Northwest Territories

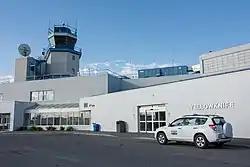
Entrance to Yellowknife Airport, the largest airport in the territory

Aboriginal issues in the Northwest Territories include the fate of the Dene who, in the 1940s, were employed to carry radioactive uranium ore from the mines on Great Bear Lake. Of the thirty plus miners who worked at the Port Radium site, at least fourteen have died due to various forms of cancer. A study was done in the community of Deline, called "A Village of Widows" by Cindy Kenny-Gilday, which indicated that the number of people involved were too small to be able to confirm or deny a link.